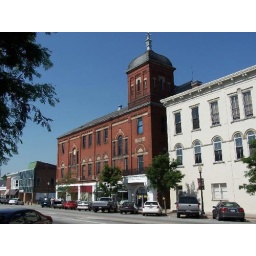
The red building in the center of this photo is Bell's Opera House.